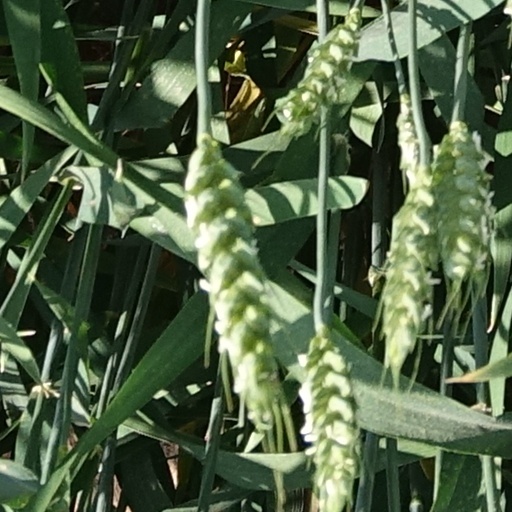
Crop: wheat